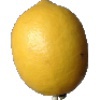
Label: lemon